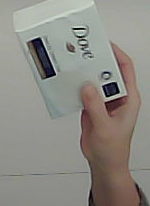
Product: dove_soap